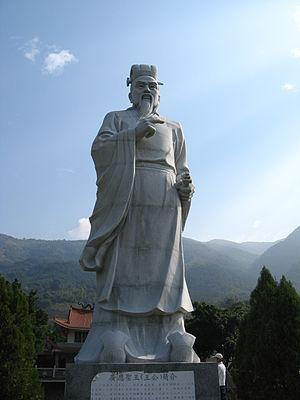
Xie An, né en 320, mort en 385, connu également sous son prénom social Anshi, et sous son titre posthume de duc Wenjing de Luling, est une personnalité politique de la Dynastie Jin. Aristocrate lettré destiné très tôt à servir l’État, il est partagé, dans son parcours, entre son épanouissement personnel, en tant que lettré, et sa carrière de serviteur de l’État. S'il a été inégal comme stratège militaire, il s'est imposé comme l'un des grands stratèges politiques au service de la dynastie Jin, et il a su gérer la crise provoquée par la menace des Qin antérieurs, repoussés en 383 à la bataille de la rivière Fei. Il a fondé une lignée importante d'intellectuels et d'hommes politiques pour les dynasties du Nord et du Sud de Chine.